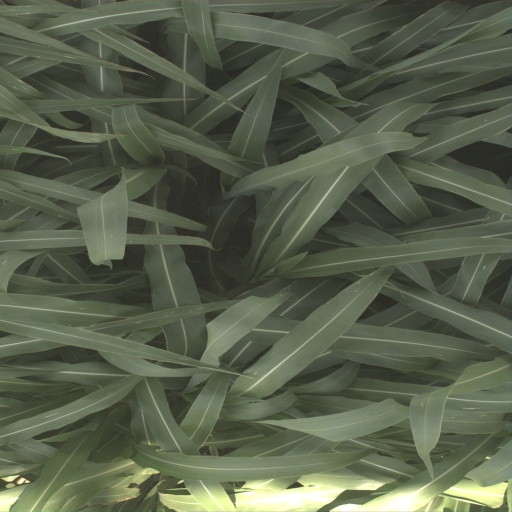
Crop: sorghum